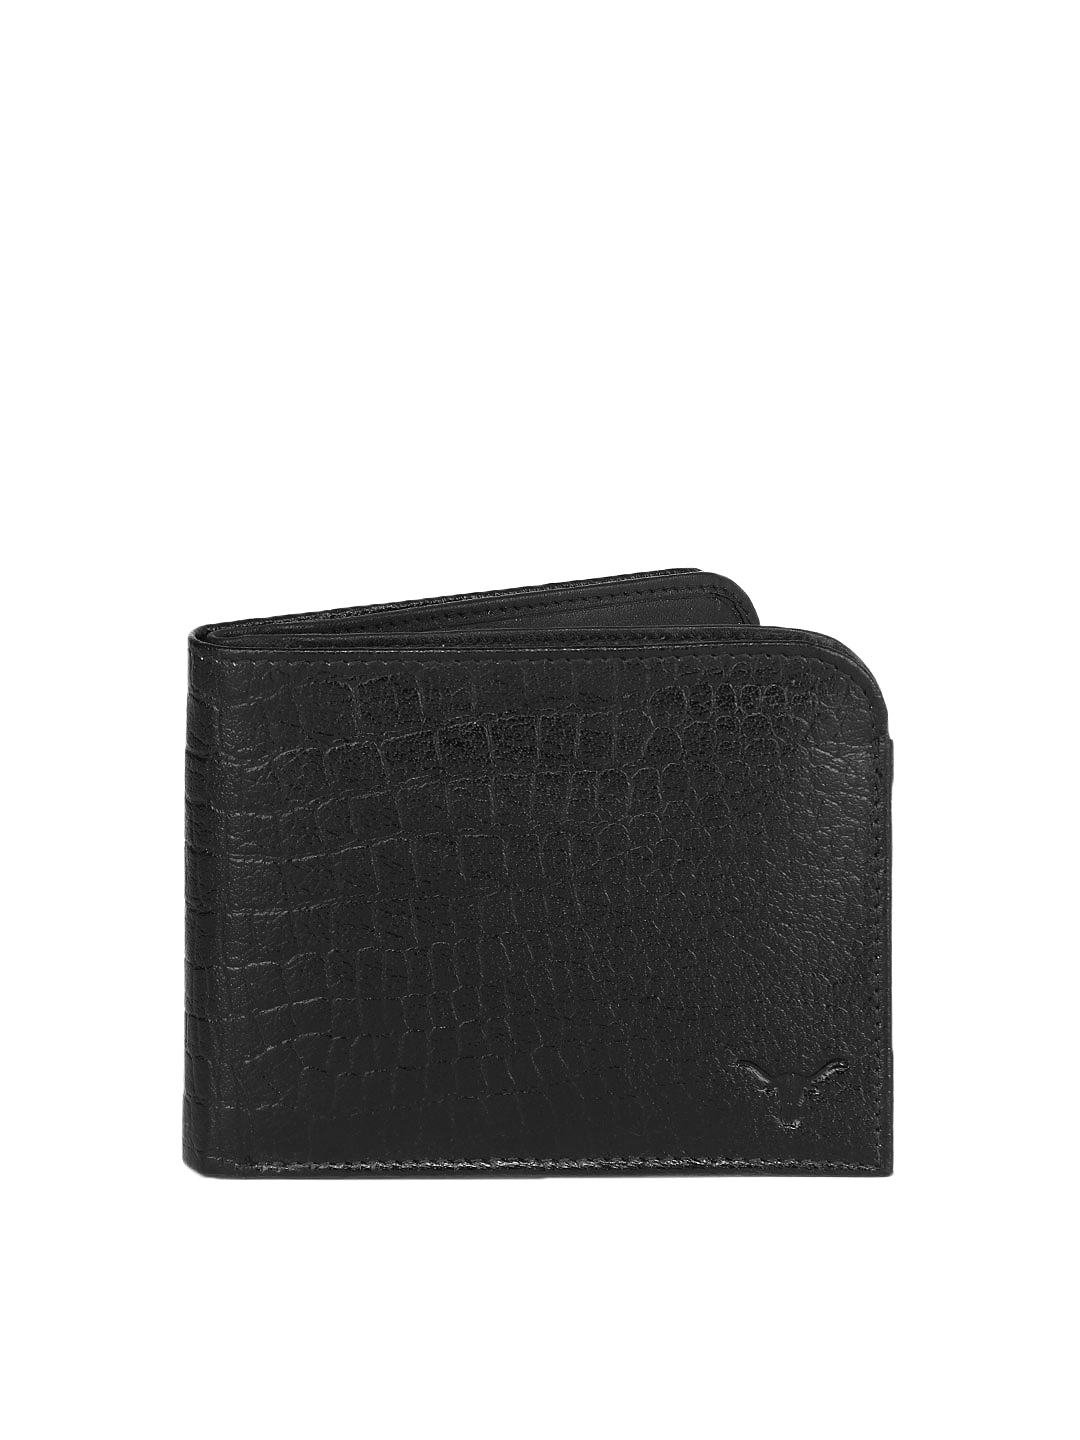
Hidekraft Men Black Leather Wallet
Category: Accessories / Wallets / Wallets
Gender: Men
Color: Black
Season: Fall 2008
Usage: Casual